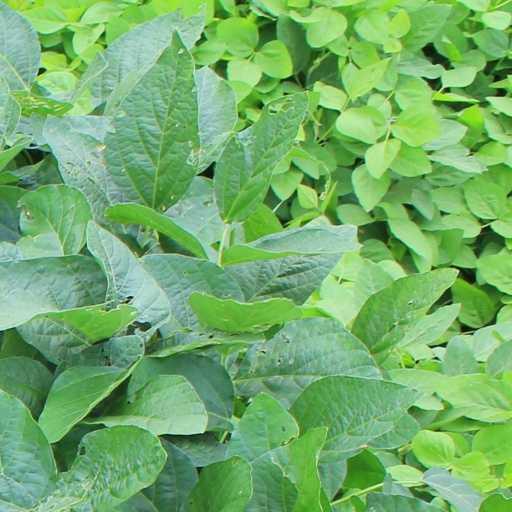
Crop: soybean